Ogier the Dane

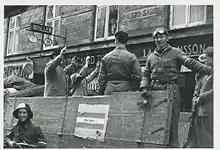

During the 1940-1945 German occupation of Denmark, a patriotic presentation of Kunzen's opera in Copenhagen became a manifestation of Danish national feeling and opposition to the occupation. The largest armed group of the Danish resistance movement in World War II, Holger Danske, was named after the legend.